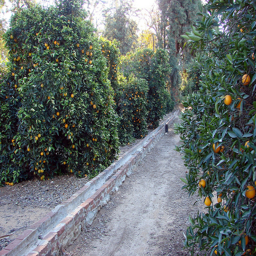
A group of fully loaded orange trees has a walkway between them.
A path goes between trees filled with oranges.
A pathway within a large orange grove
Several citrus bushy trees near a dirt and brick lined pathway.
An orange orchard with a path cutting between the trees.